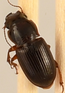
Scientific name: Cratacanthus dubius
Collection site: North Sterling NEON (STER), plot STER_029